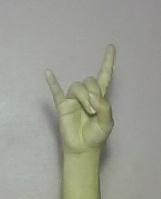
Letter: la